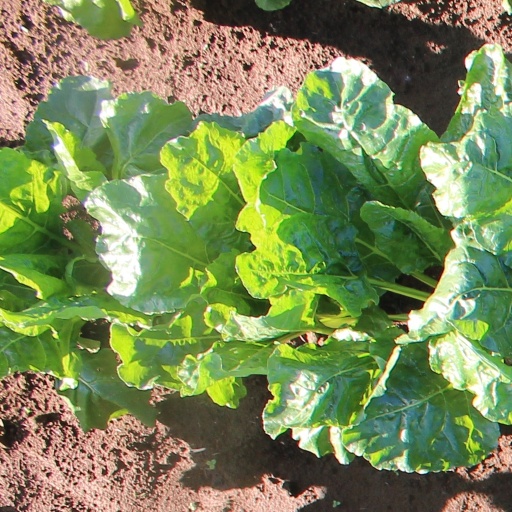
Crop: sugar beet